Faculty of Engineering, University of Buenos Aires

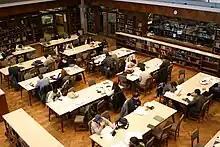
Biblioteca Enrique Butty, Paseo Colón seat.

In addition, the faculty offers a number of specialization degrees, as well as magister degrees, doctorates and post-doctoral degrees.